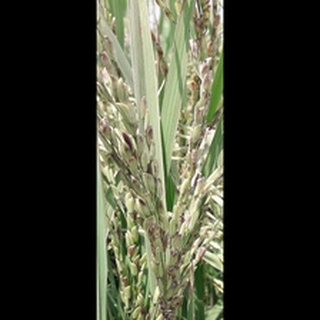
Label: diseased_rice